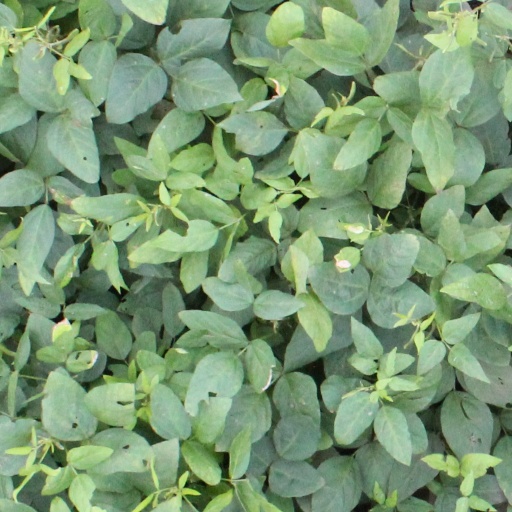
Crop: soybean